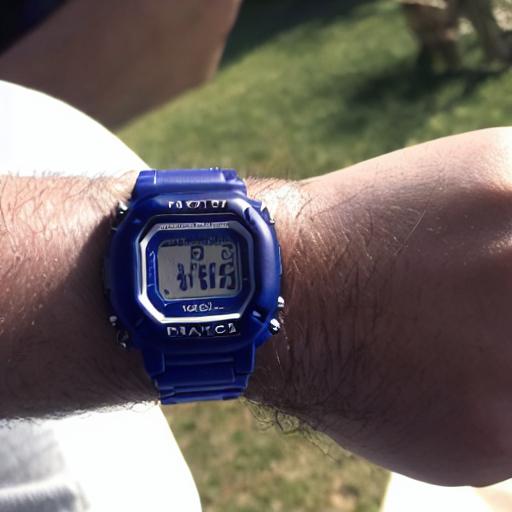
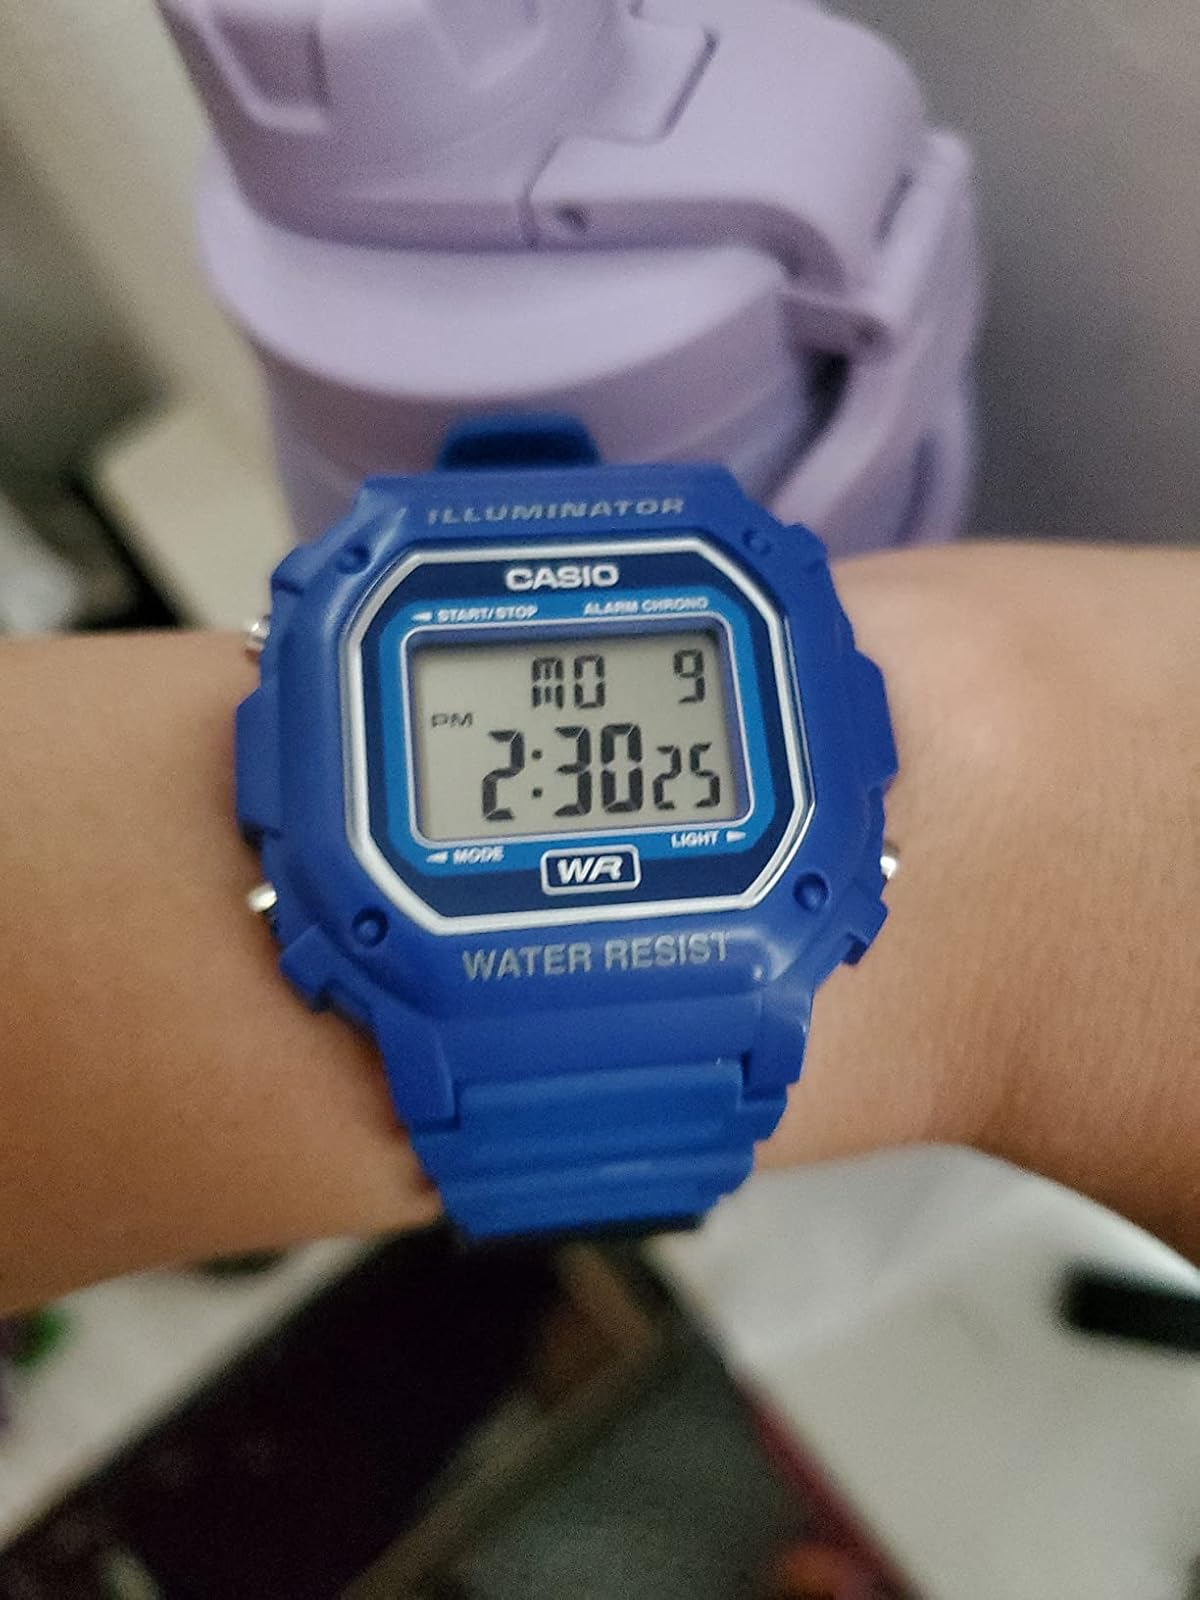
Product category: accessories_watch
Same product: no